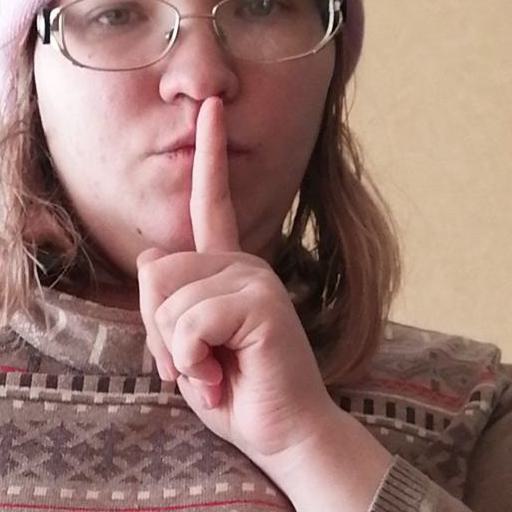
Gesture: mute